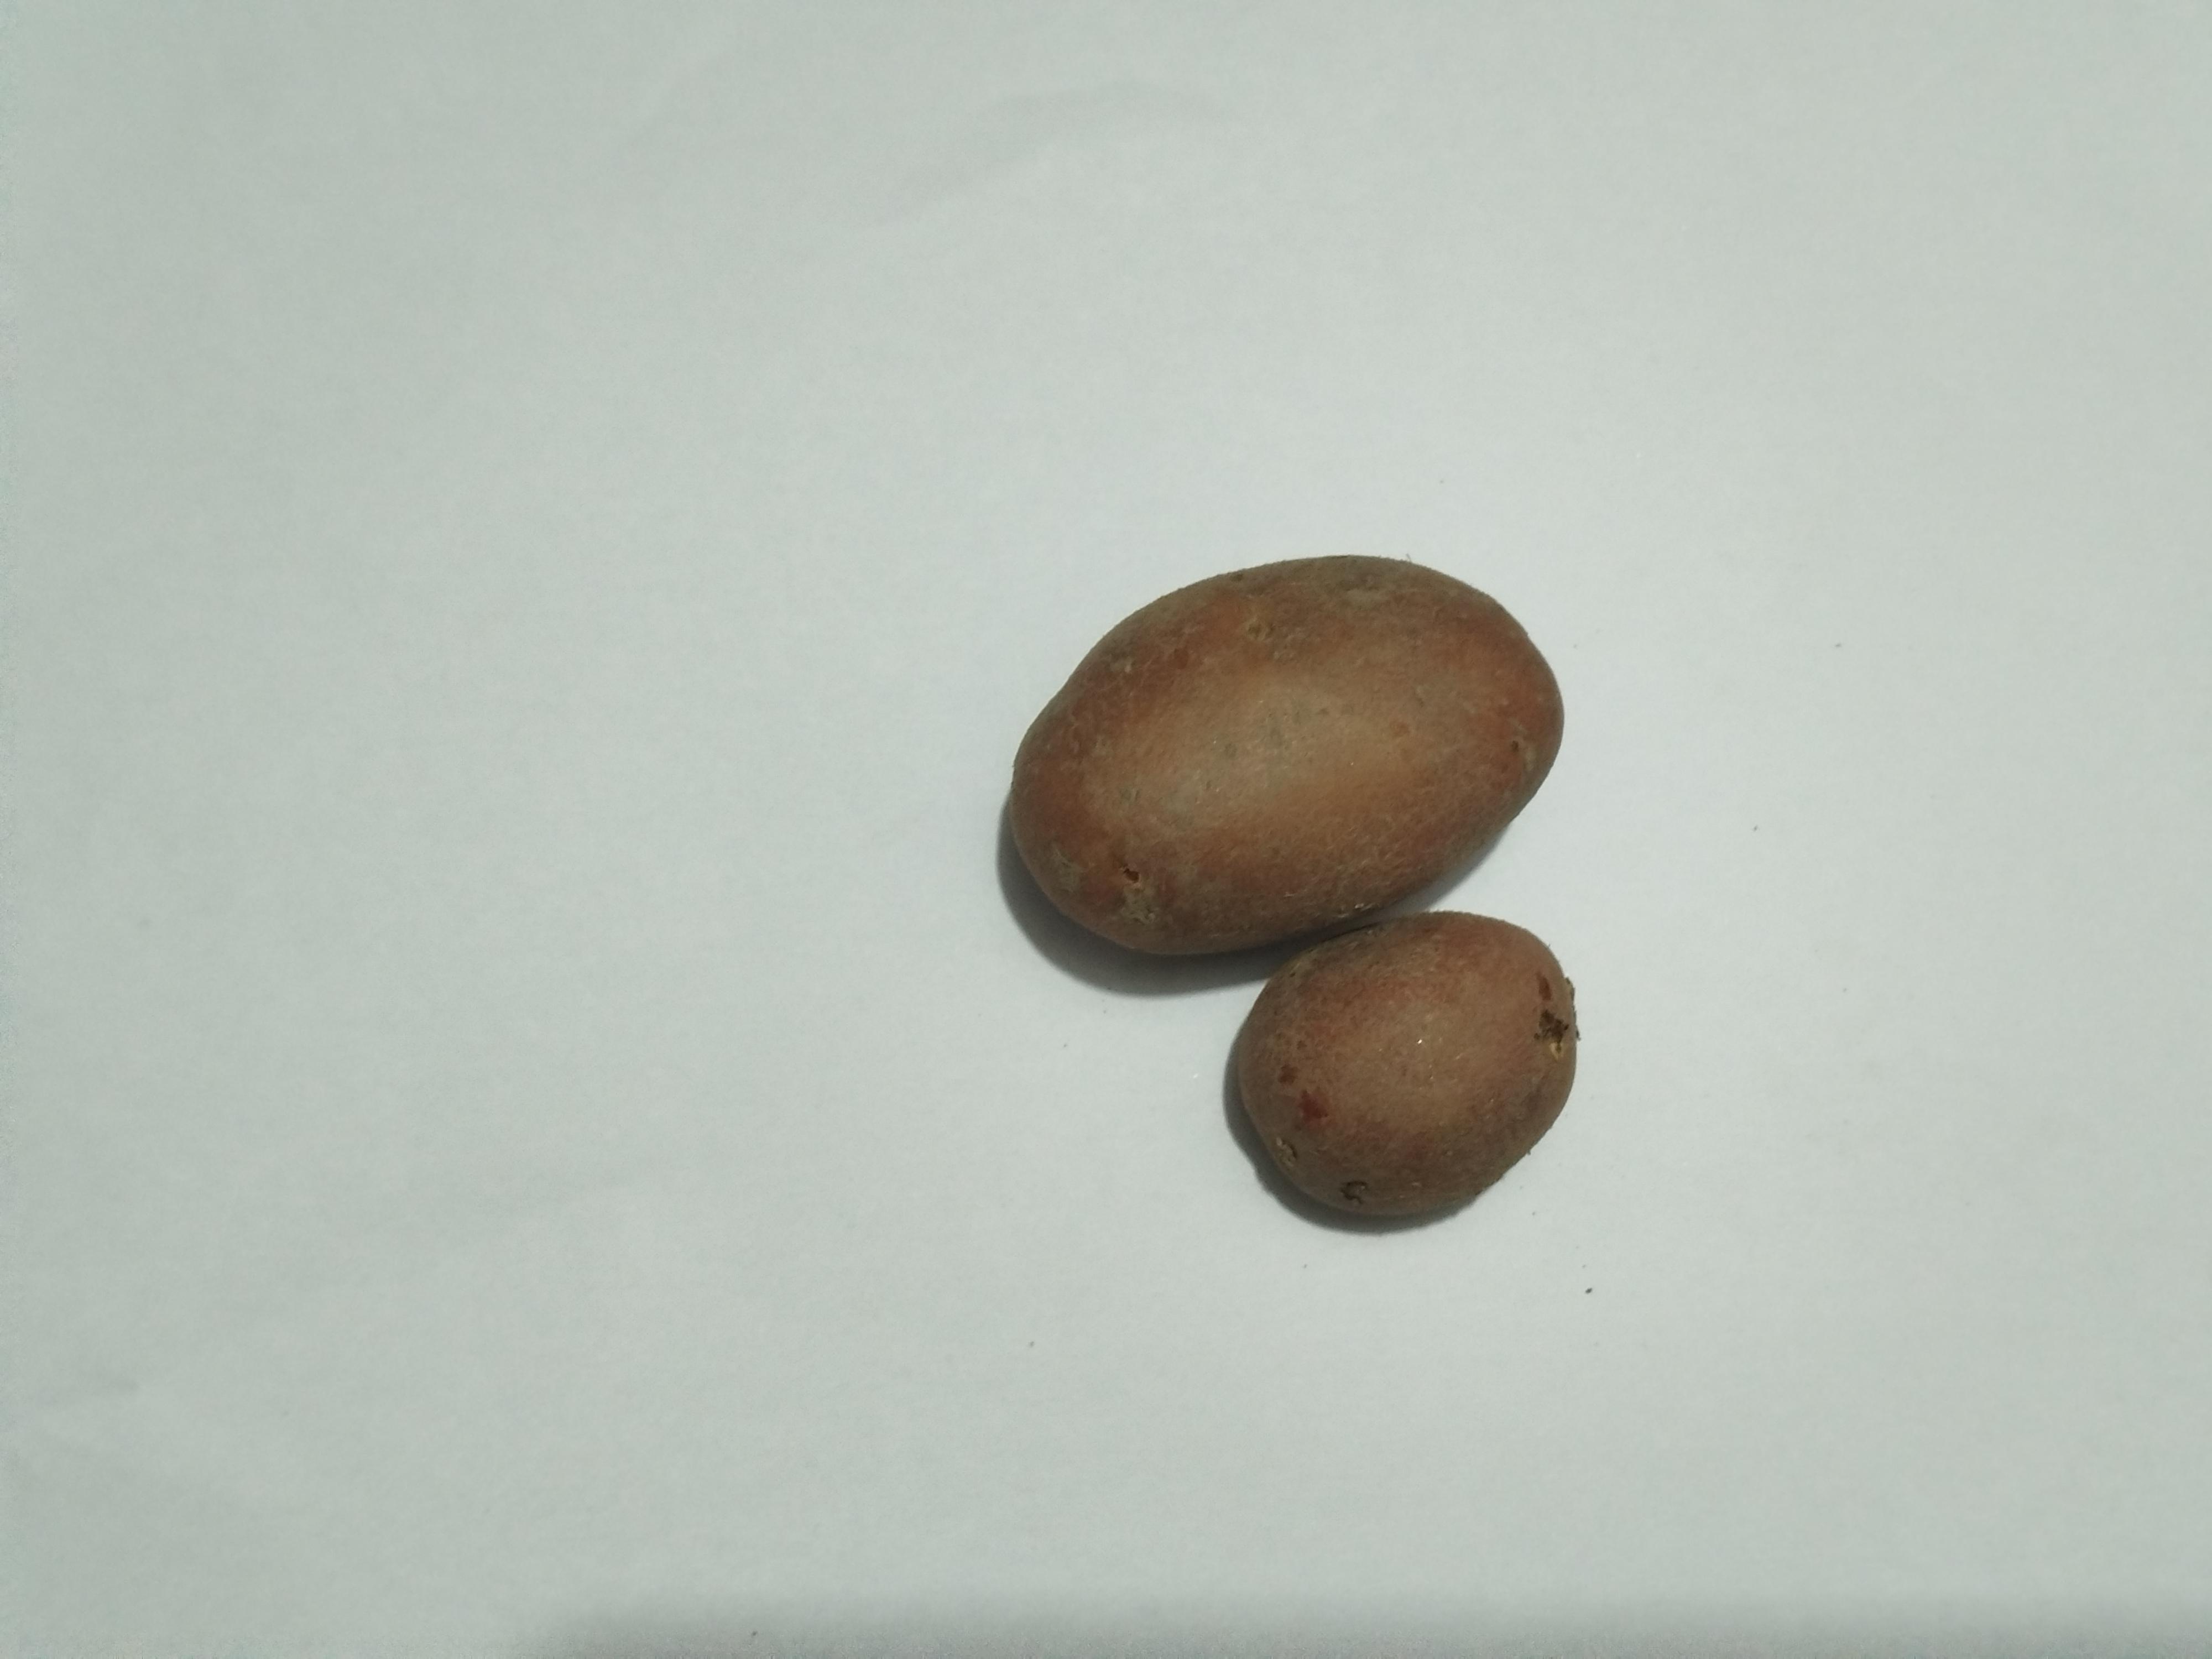
Label: Potato